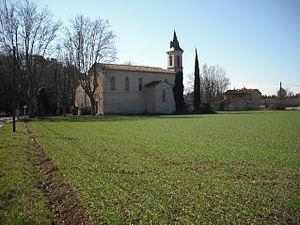
Église des Pinchinats (Aix-en-Provence)
Jean Joseph Pierre Pascalis est un avocat qui eut une influence locale importante au début de la Révolution française. Il avait été assesseur d'Aix et procureur du pays de Provence sous l'Ancien Régime. Il est élu député du tiers état en remplacement de Joseph Servan, mais il refuse son élection.
Le quartier des Pinchinats est un quartier rural situé au nord-est de la ville d'Aix-en-Provence, faisant partie du canton d'Aix-en-Provence-Nord-Est. Il tire son nom du provençal penchinats, désignant les ateliers de peignage qui y étaient établis au Moyen Âge. Ces ateliers nécessitaient une eau abondante et pure. La vallée des Pinchinats est considérée comme le « château d'eau de la ville d'Aix » et a longtemps constitué un lieu où les citadins d'Aix venaient chercher la fraîcheur en été, considérant cette vallée comme « le plus agréable séjour de la campagne aixoise ». Le quartier est connu pour abriter de belles demeures bourgeoises, dont le château de la Mignarde qui possède une histoire importante.